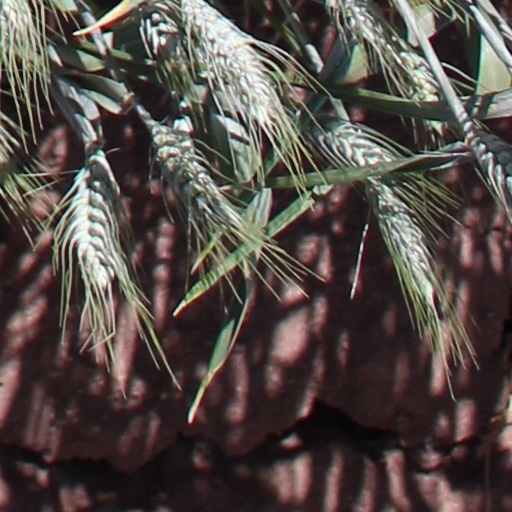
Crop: wheat